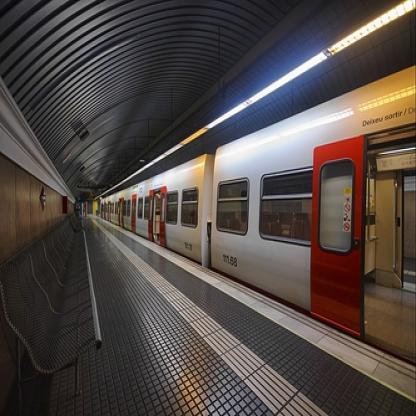
Scene: Indoor